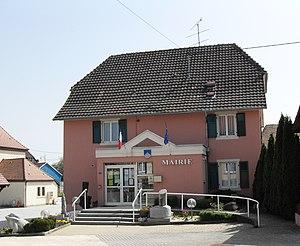
La mairie de Retzwiller
Retzwiller est une commune française située dans le département du Haut-Rhin, en région Grand Est.